Big Brother 21 (American season)

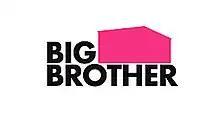
Logo used for pre-season press releases.

CBS announced that "Big Brother" had been renewed for a twenty-first season on May 15, 2019. CBS later announced on May 20, 2019 that the twenty-first season was set to premiere on June 25, 2019. Unnamed insiders close to the production of the show previously cast doubt if Julie Chen Moonves would return to host following sexual misconduct allegations against her husband, former CBS CEO Les Moonves. Chen Moonves, however, returned for the second season of "Celebrity Big Brother" and it was later announced that she would return as host of the main series as well. Casting for the season was open until April 5, 2019. Allison Grodner and Rich Meehan returned as executive producers for the series which is produced by Fly on the Wall Entertainment, in association with Endemol Shine North America. The season featured an initial timeslot change from previous seasons; new episodes aired on a Sunday/Tuesday/Wednesday schedule through the first six episodes before returning to a traditional Sunday/Wednesday/Thursday schedule as in previous seasons. The 24/7 internet live feeds also returned with a CBS All Access subscription following the two-night season premiere on June 26. "" returned on Pop for its fourteenth season overall and fifth season on Pop following the two-night premiere on June 26 or June 27, depending on viewers local time zones. "Off the Block with Ross and Marissa" did not return for a second season as an aftershow interviewing HouseGuests after their eviction. Replacing Off the Block, "Big Brother" host Chen-Moonves hosted extended interviews with the evicted HouseGuests from outside the house.